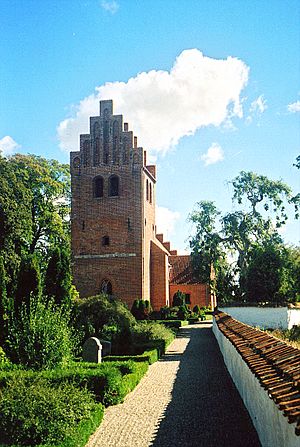
Terslev Kirke
Terslev Kirke
Terslev Kirke ligger i Terslev ca. 13 km sydøst for Ringsted og 6 km nord for Haslev.